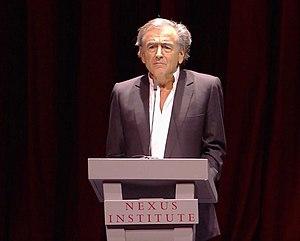
Bernard-Henri Lévy, souvent désigné par ses initiales BHL, né le 5 novembre 1948 à Béni Saf, est un écrivain, philosophe, cinéaste, homme d’affaires et chroniqueur français.